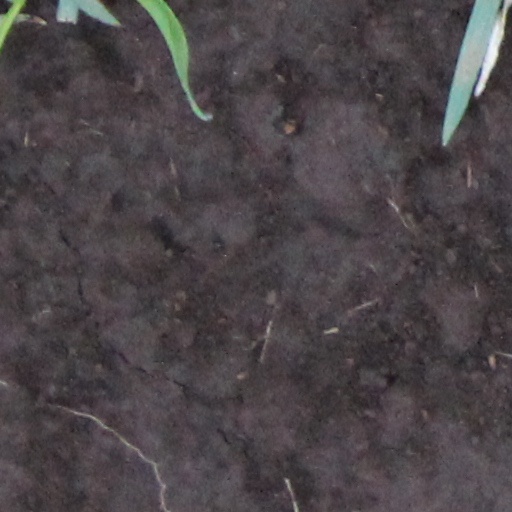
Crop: wheat